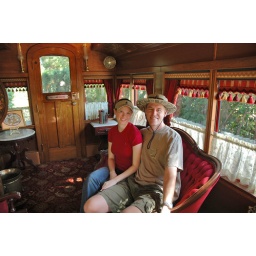
...this is a train car on the Disneyland railroad at Disneyland in Anaheim...